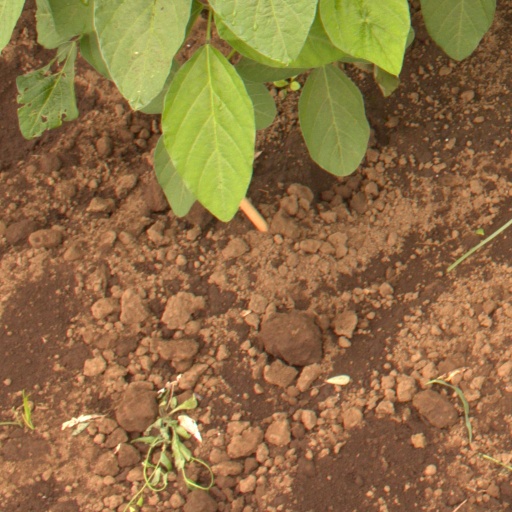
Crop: soybean